List of beaches in Chicago

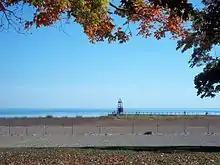
Loyola Park breakwater and nature area

Contiguous with Leone/Loyola Beach located at 1050 West Pratt Boulevard. Formerly named Pratt Boulevard Beach, it was renamed for local neighborhood activist Tobey Prinz by the Chicago Park District in 2014. There is a fishing pier and during the fall it is possible to catch salmon.